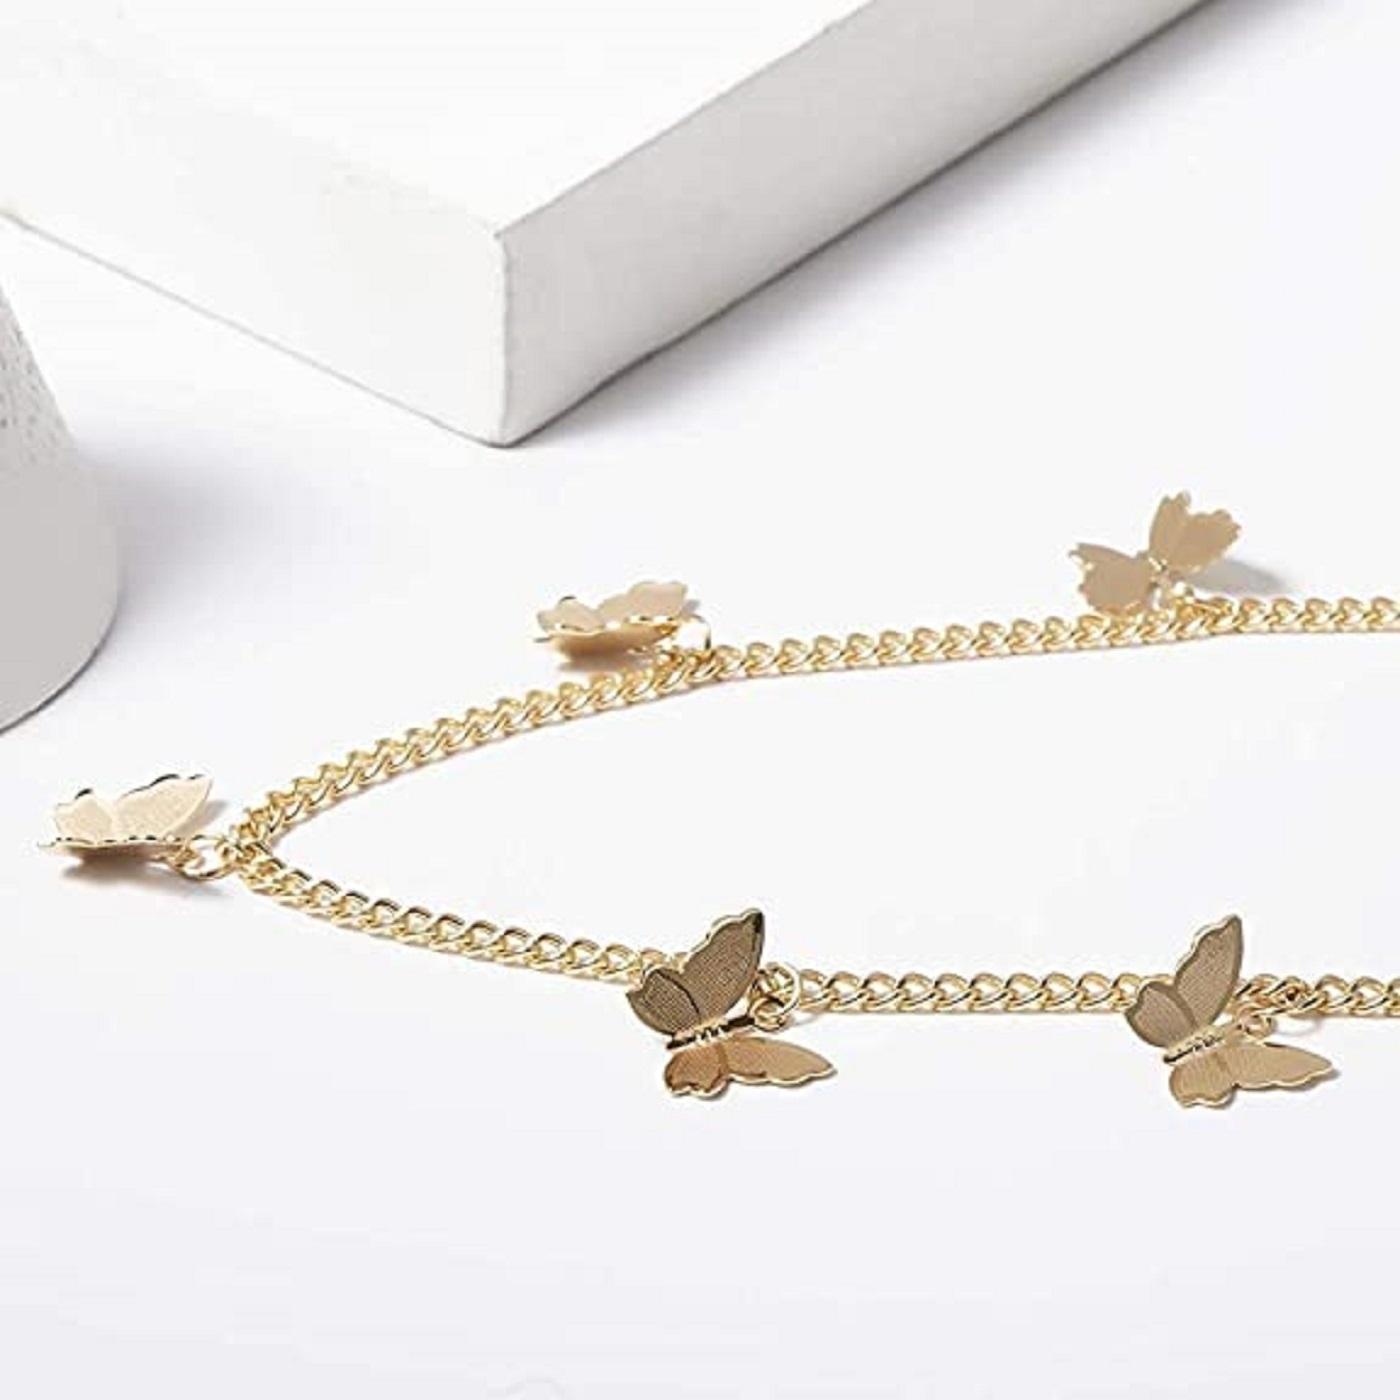
AJS Women's Necklace Beautiful Bohemian Lady Necklace Gold Butterfly Chain Fashion Women Necklace Butterfly Necklaces | gold pendant | Fashion neck chain for women (Pack Of - 1)
Type: Necklaces & Pendants
Brand: AJS
Price: Rs. 199
 Introducing the AJS Stylish and Fashionable Pendant Necklace, a timeless piece of jewelry that effortlessly combines style and sentimentality. Designed for both women and men, this necklace is not just a fashion statement; it's a symbol of love, connection, and personal style.Key Features:Stylish Design: Our pendant necklace boasts a chic and contemporary design that appeals to both fashion-forward women and men. It's a versatile accessory that complements a wide range of outfits, from casual wear to formal attire.Unisex Appeal: This necklace is thoughtfully crafted to cater to both genders, making it an excellent choice for couples as well. Whether you're looking for matching necklaces to symbolize your bond or a striking accessory to express your individuality, the AJS pendant necklace fits the bill.Premium Quality: We take pride in our commitment to quality. Crafted from high-quality materials, this necklace is not only stylish but also built to last. You can trust that it will retain its shine and beauty, even with every day wear.Versatile Pairing: This pendant necklace is a versatile addition to any jewelry collection. Whether you're dressing up for a romantic date, a special occasion, or simply want to elevate your everyday look, it effortlessly adds an elegant touch to your ensemble.Symbol of Connection: For couples, this necklace can serve as a meaningful symbol of your connection and commitment to one another. Its design reflects the idea of two unique individuals coming together to create a harmonious and beautiful union.Thoughtful Gift: Looking for the perfect gift for your significant other, a close friend, or a loved one? The AJS Pendant Necklace is a thoughtful and heartfelt gesture that shows you care. It's ideal for birthdays, anniversaries, or any occasion that calls for a meaningful present.Elevate your style and express your love with the AJS Stylish and Fashionable Pendant Necklace. This piece not only enhances your personal style but also signifies your bond with someone special. Whether you wear it as a symbol of your relationship or as a standalone fashion accessory, this necklace is a beautiful reflection of your taste and sentiment. Embrace style, embrace connection, embrace AJS.Disclaimer:We value your satisfaction and strive to provide high-quality products and services.
Features: AJS Stylish Pendant Necklace,Exquisite and fashionable design,Perfect as a thoughtful gift option,Unique and eye-catching pendant designs,Adds a touch of elegance to any outfit,Comfortable to wear for extended periods,Crafted to enhance your personal style,A meaningful accessory for various occasions,Elevate your look with this beautiful necklace